Barnet Baff

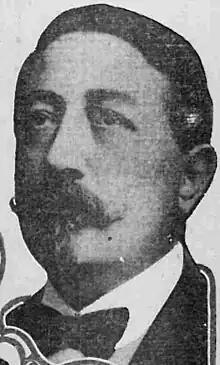
Barnet Baff in the "El Paso Herald"

Barnet Baff ( – November 24, 1914) was a poultry dealer in New York City who was murdered by organized crime that represented the "poultry trust" in New York that extorted $10 per truckload of poultry from merchants. His death led to an investigation of organized crime in New York City and led to the resignation of Captain John McClintock.